Penn–Wyatt House

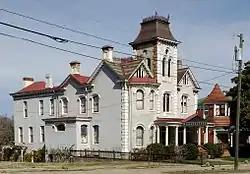

Penn–Wyatt House, also known as the Hoffman House, is a historic home located at Danville, Virginia. It was built in 1876, and modified between 1887 and 1903. It is a two-story, stuccoed brick dwelling with Italianate- and Second Empire-style architectural elements. It features projecting bay windows, a central three-story entrance tower topped by a bell-cast mansard roof, brownstone quoining, a one-story porch with Ionic order columns, and a multi-gable roof.